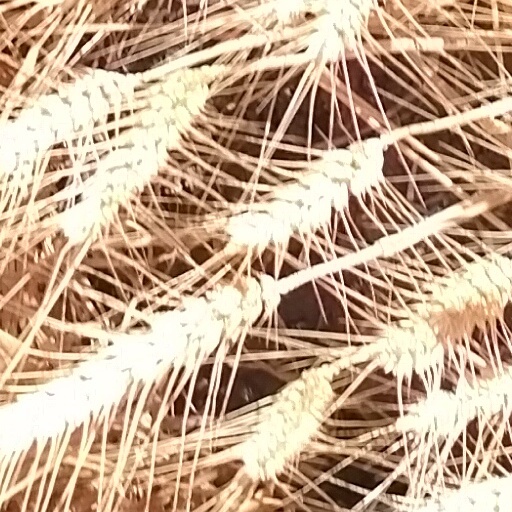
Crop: wheat